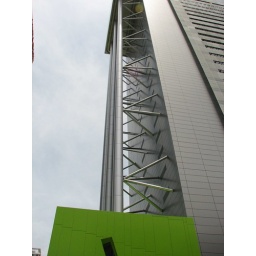
building in george street